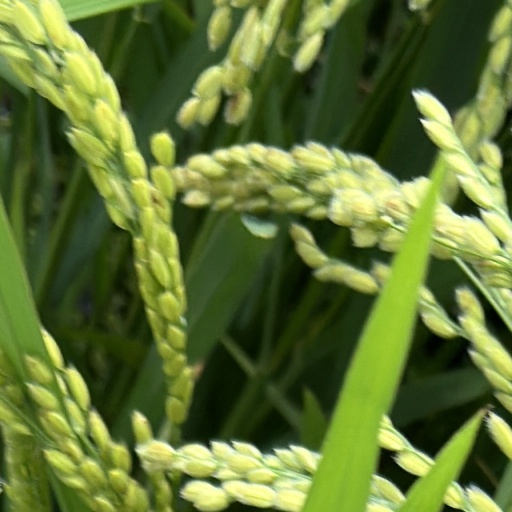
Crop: rice